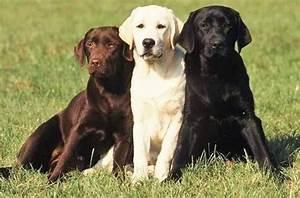
dog